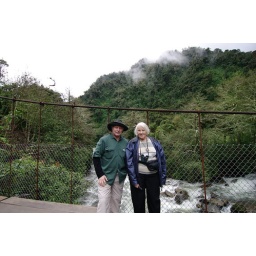
bridge over river near Guango Lodge Ecuador